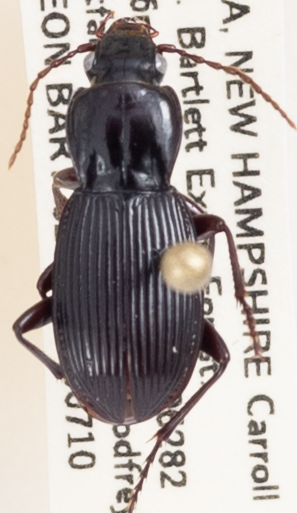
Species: Pterostichus adoxus
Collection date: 2019-07-10
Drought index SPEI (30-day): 0.334
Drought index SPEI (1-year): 1.28
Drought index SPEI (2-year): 0.664